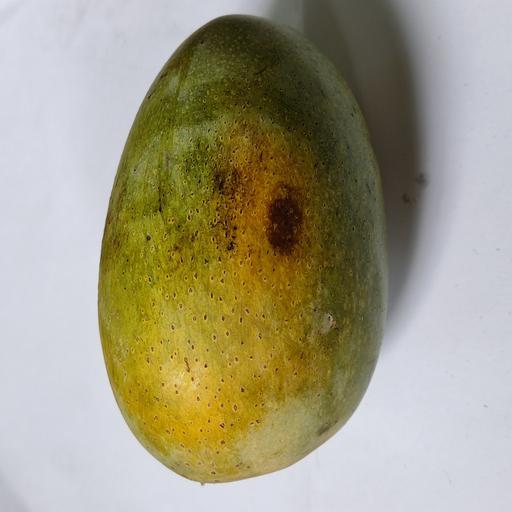
Crop type: Mango_Himsagar